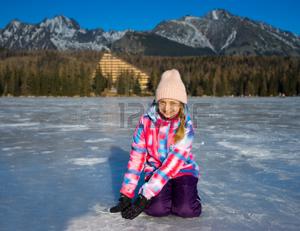
Gender: women